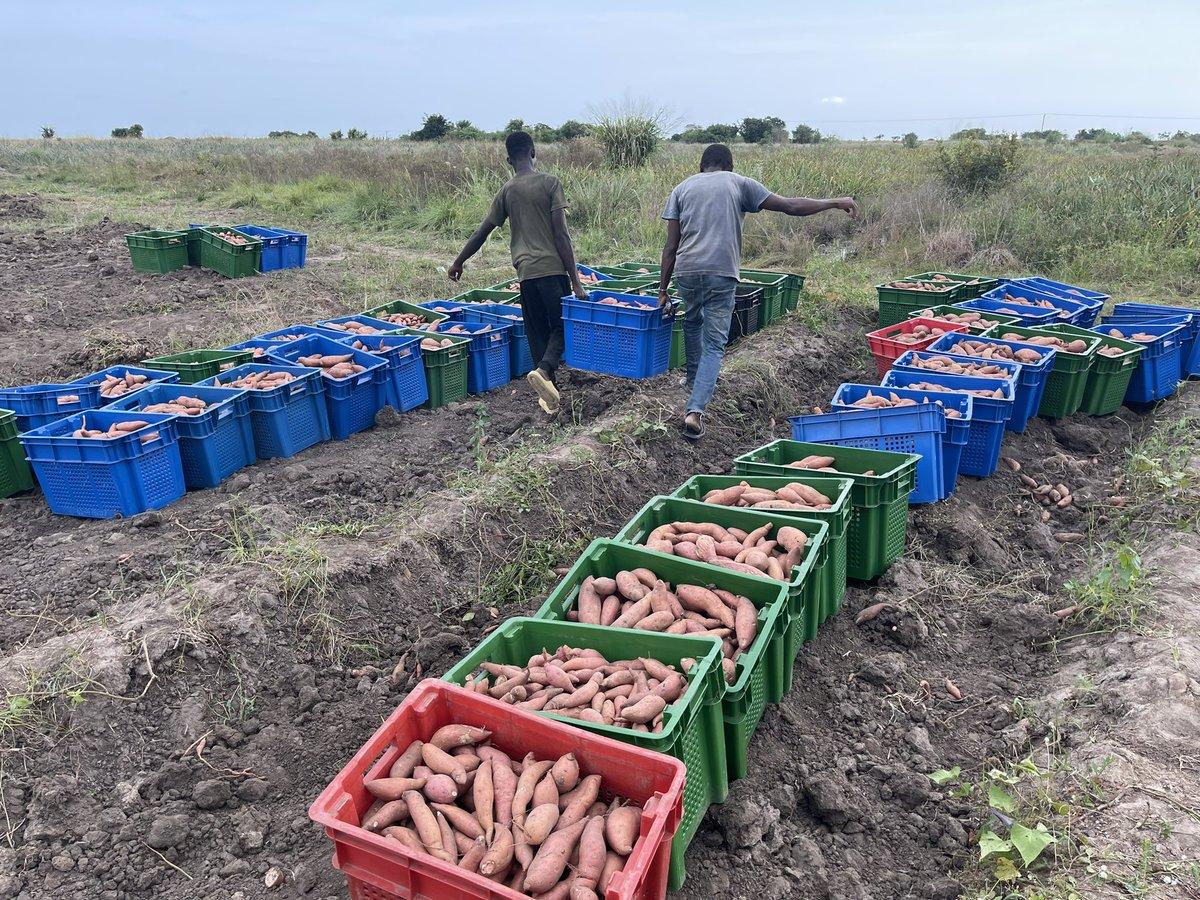
 Watu waliopo katika eneo la wazi mfano wa shamba ama bustani lenye mkusanyiko wa vyombo vyenye umbo mraba vilivyohifadhiwa mazao ya biashara aina ya viazi vitamu, ikiashiria kuwa ni eneo linalotumika kwa ajili ya uzalishaji wa mazao hayo.